Thiers old hospital

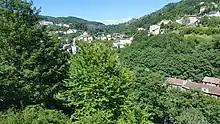
Vallée des Usines taken from the top of the old hospital garden in 2017.

When the hospital moved permanently, the gardens were only partially maintained, if at all. Trees grew untrimmed, and brambles invaded the entire garden, only to be overtaken by falling rocks due to a lack of maintenance on the few buildings in the park. The solarium, built at the very top of the garden, has been covered by weeds and brambles growing at its feet.